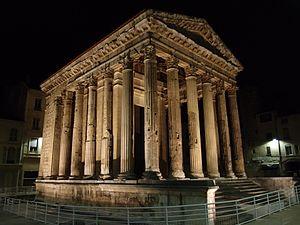
Le temple d'Auguste et de Livie est un temple romain périptère sine postico hexastyle corinthien édifié au début du Iᵉʳ siècle, qui se situait dans le centre-ville de la cité antique de Vienna, correspondant également au centre de la ville contemporaine de Vienne, dans le département français de l'Isère et la région Rhône-Alpes.